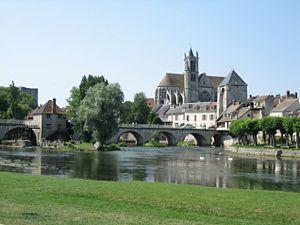
Description
Moret-sur-Loing est une ancienne commune française située dans le département de Seine-et-Marne en région Île-de-France.
La liste des cours d'eau de l'Yonne présente les principaux cours d'eau, de longueur supérieure à 10 km, traversant pour tout ou partie le territoire du département français de l' Yonne dans la région Bourgogne-Franche-Comté. Plus de 1 400 cours d'eau sont recensés en 2014 dans le référentiel national BD Carthage sur le territoire départemental, dont 62 cours d'eau naturels et quatre canaux de longueur supérieure à 10 km.
Le Loing est une rivière de France, affluent gauche de la Seine, dont le cours long de 143 km traverse les départements de l'Yonne, du Loiret et de Seine-et-Marne.